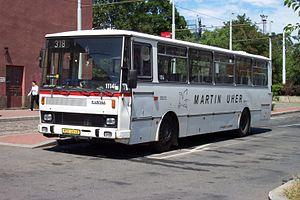
Karosa série 800 est le nom collectif pour plusieurs véhicules de la République tchécoslovaque produits par l'entreprise nationale Karosa Vysoke Myto.